Puijo (district)

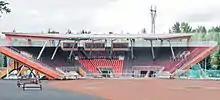
Puijo's Pesäpallo Stadium

Puijo is a district of Kuopio, Finland. It is located north of the center of Kuopio, along the European route E63. The area includes, among other things, Puijo Hill with its nature reserves, and the Great Cemetery of Kuopio on the south side of the hill between the five roads and the railroad track. There are many exercise and sports venues in the district.